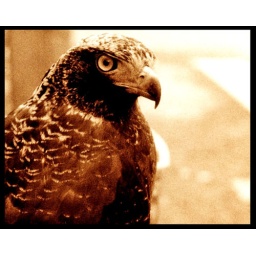
Found this near the Barito fruit market